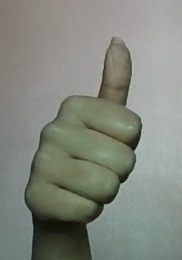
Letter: aleff